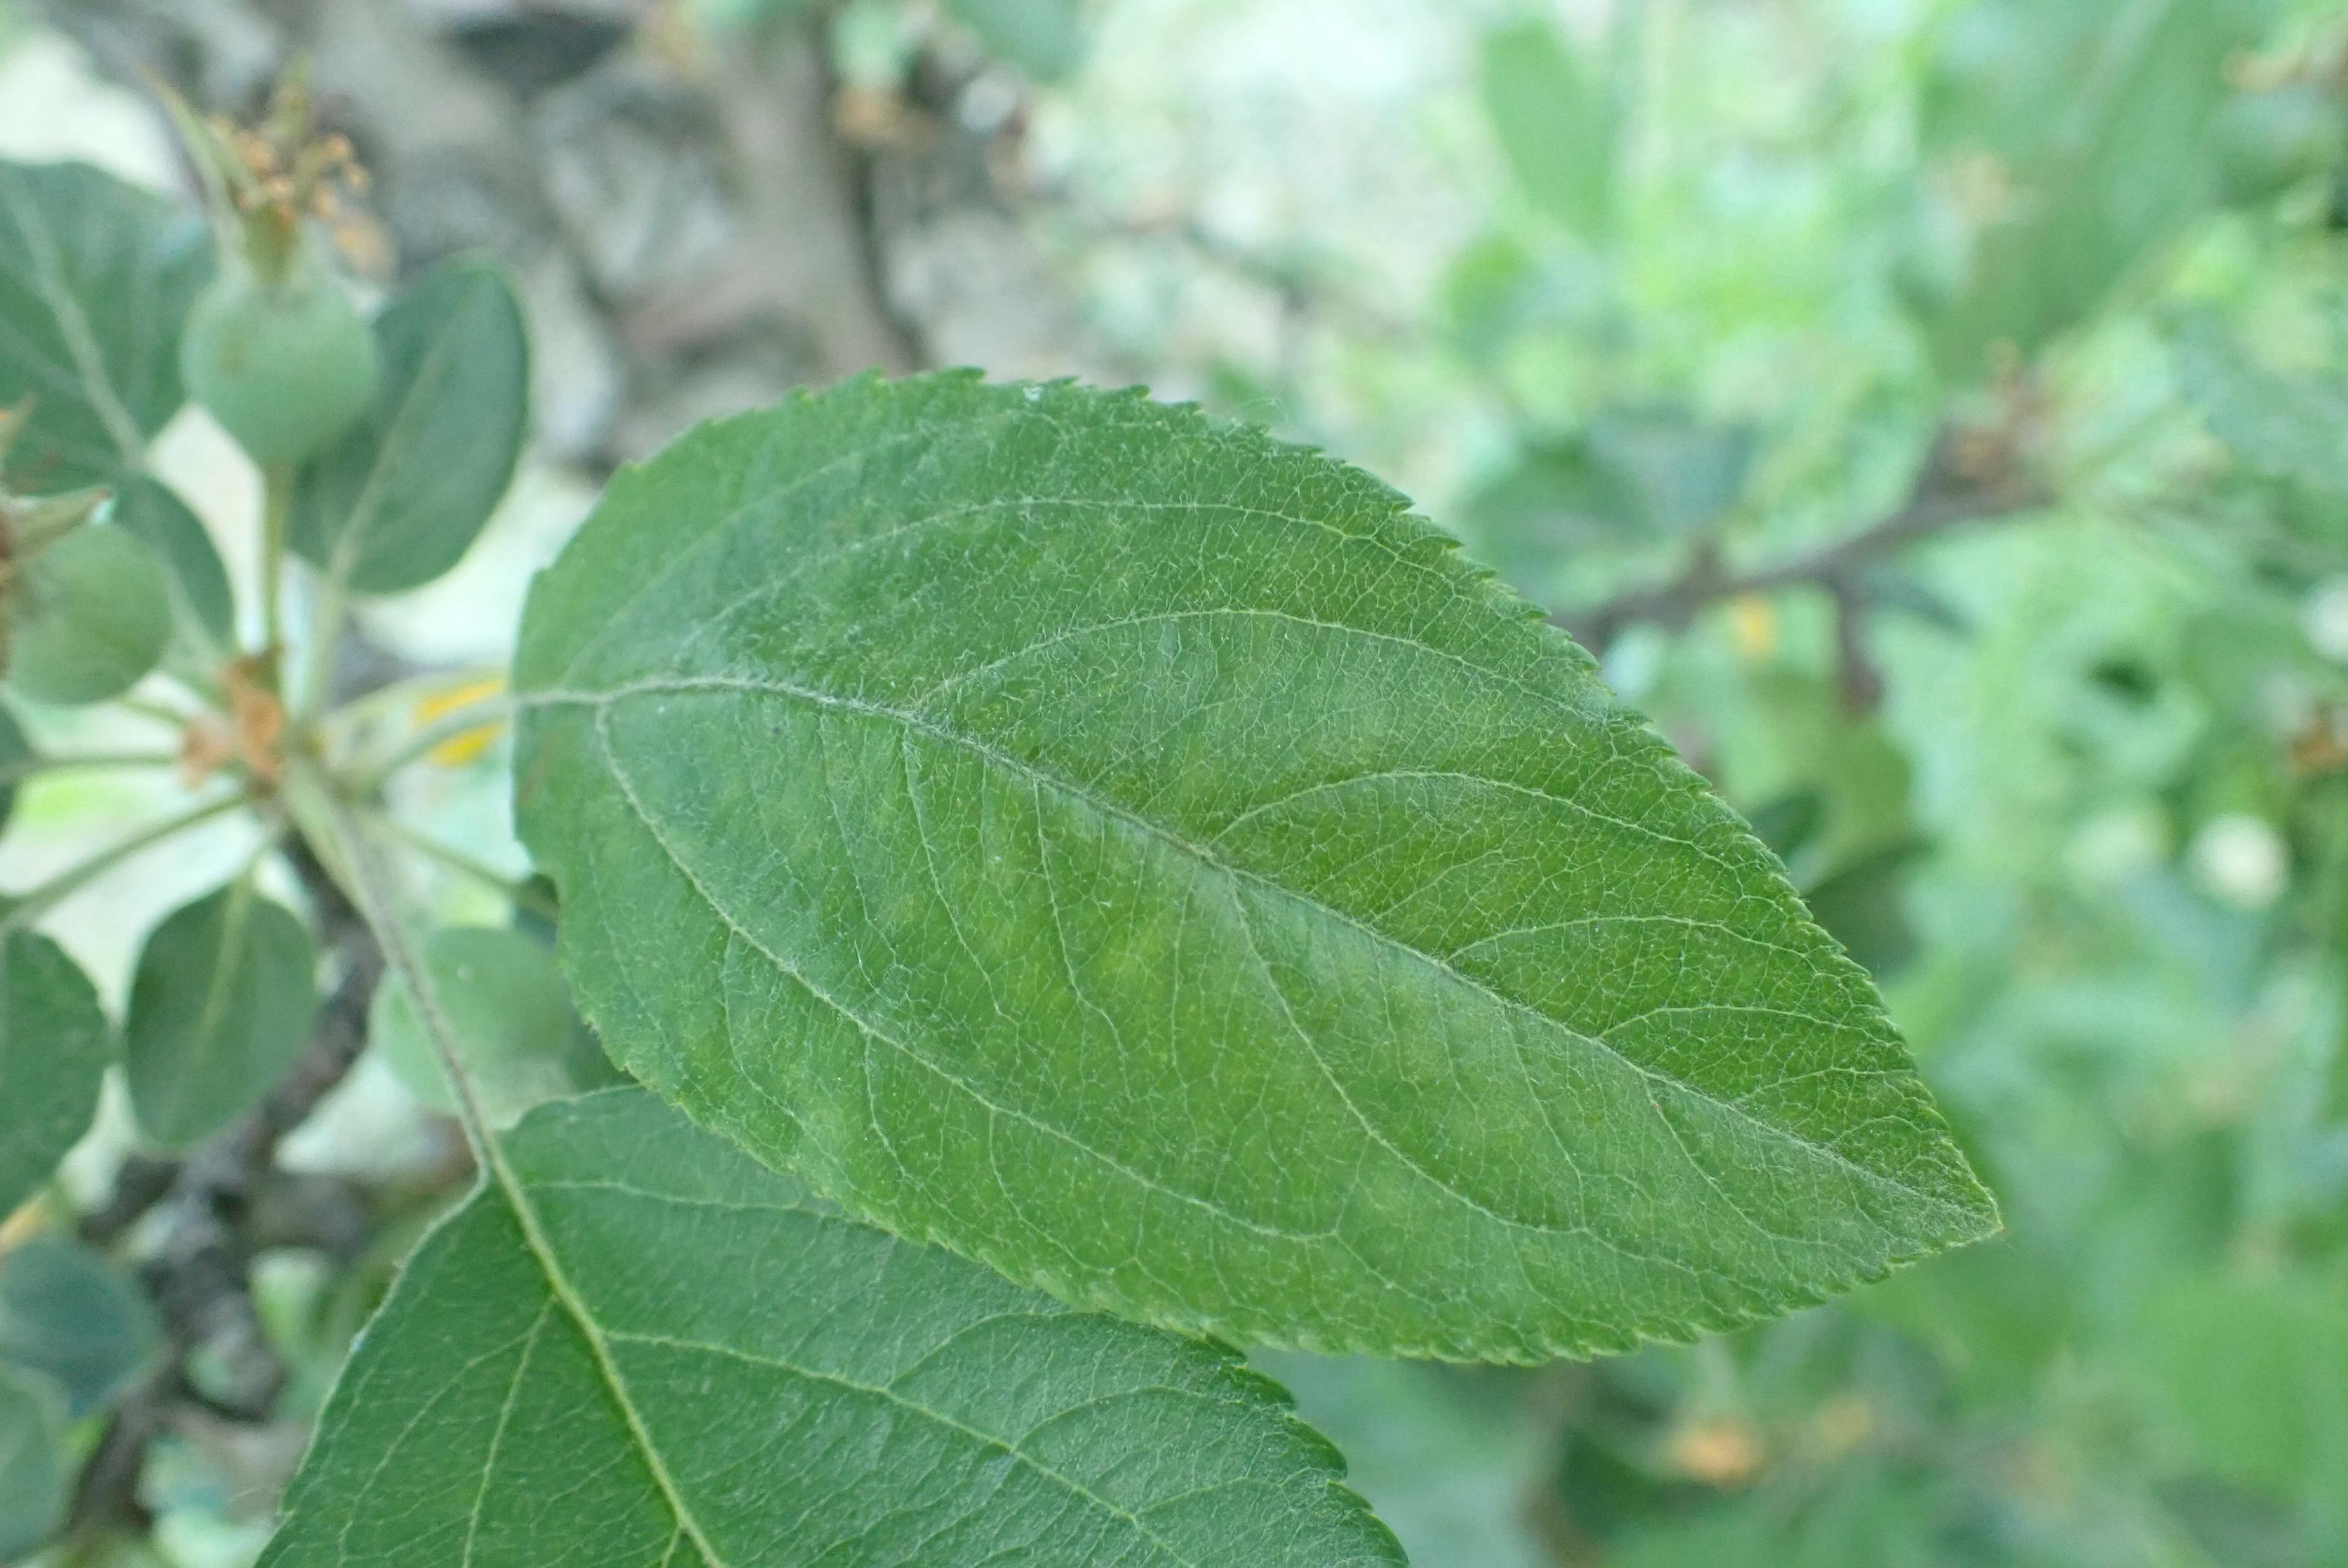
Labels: healthy